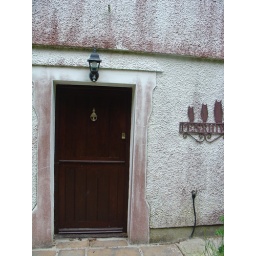
front door of the house we stayed in